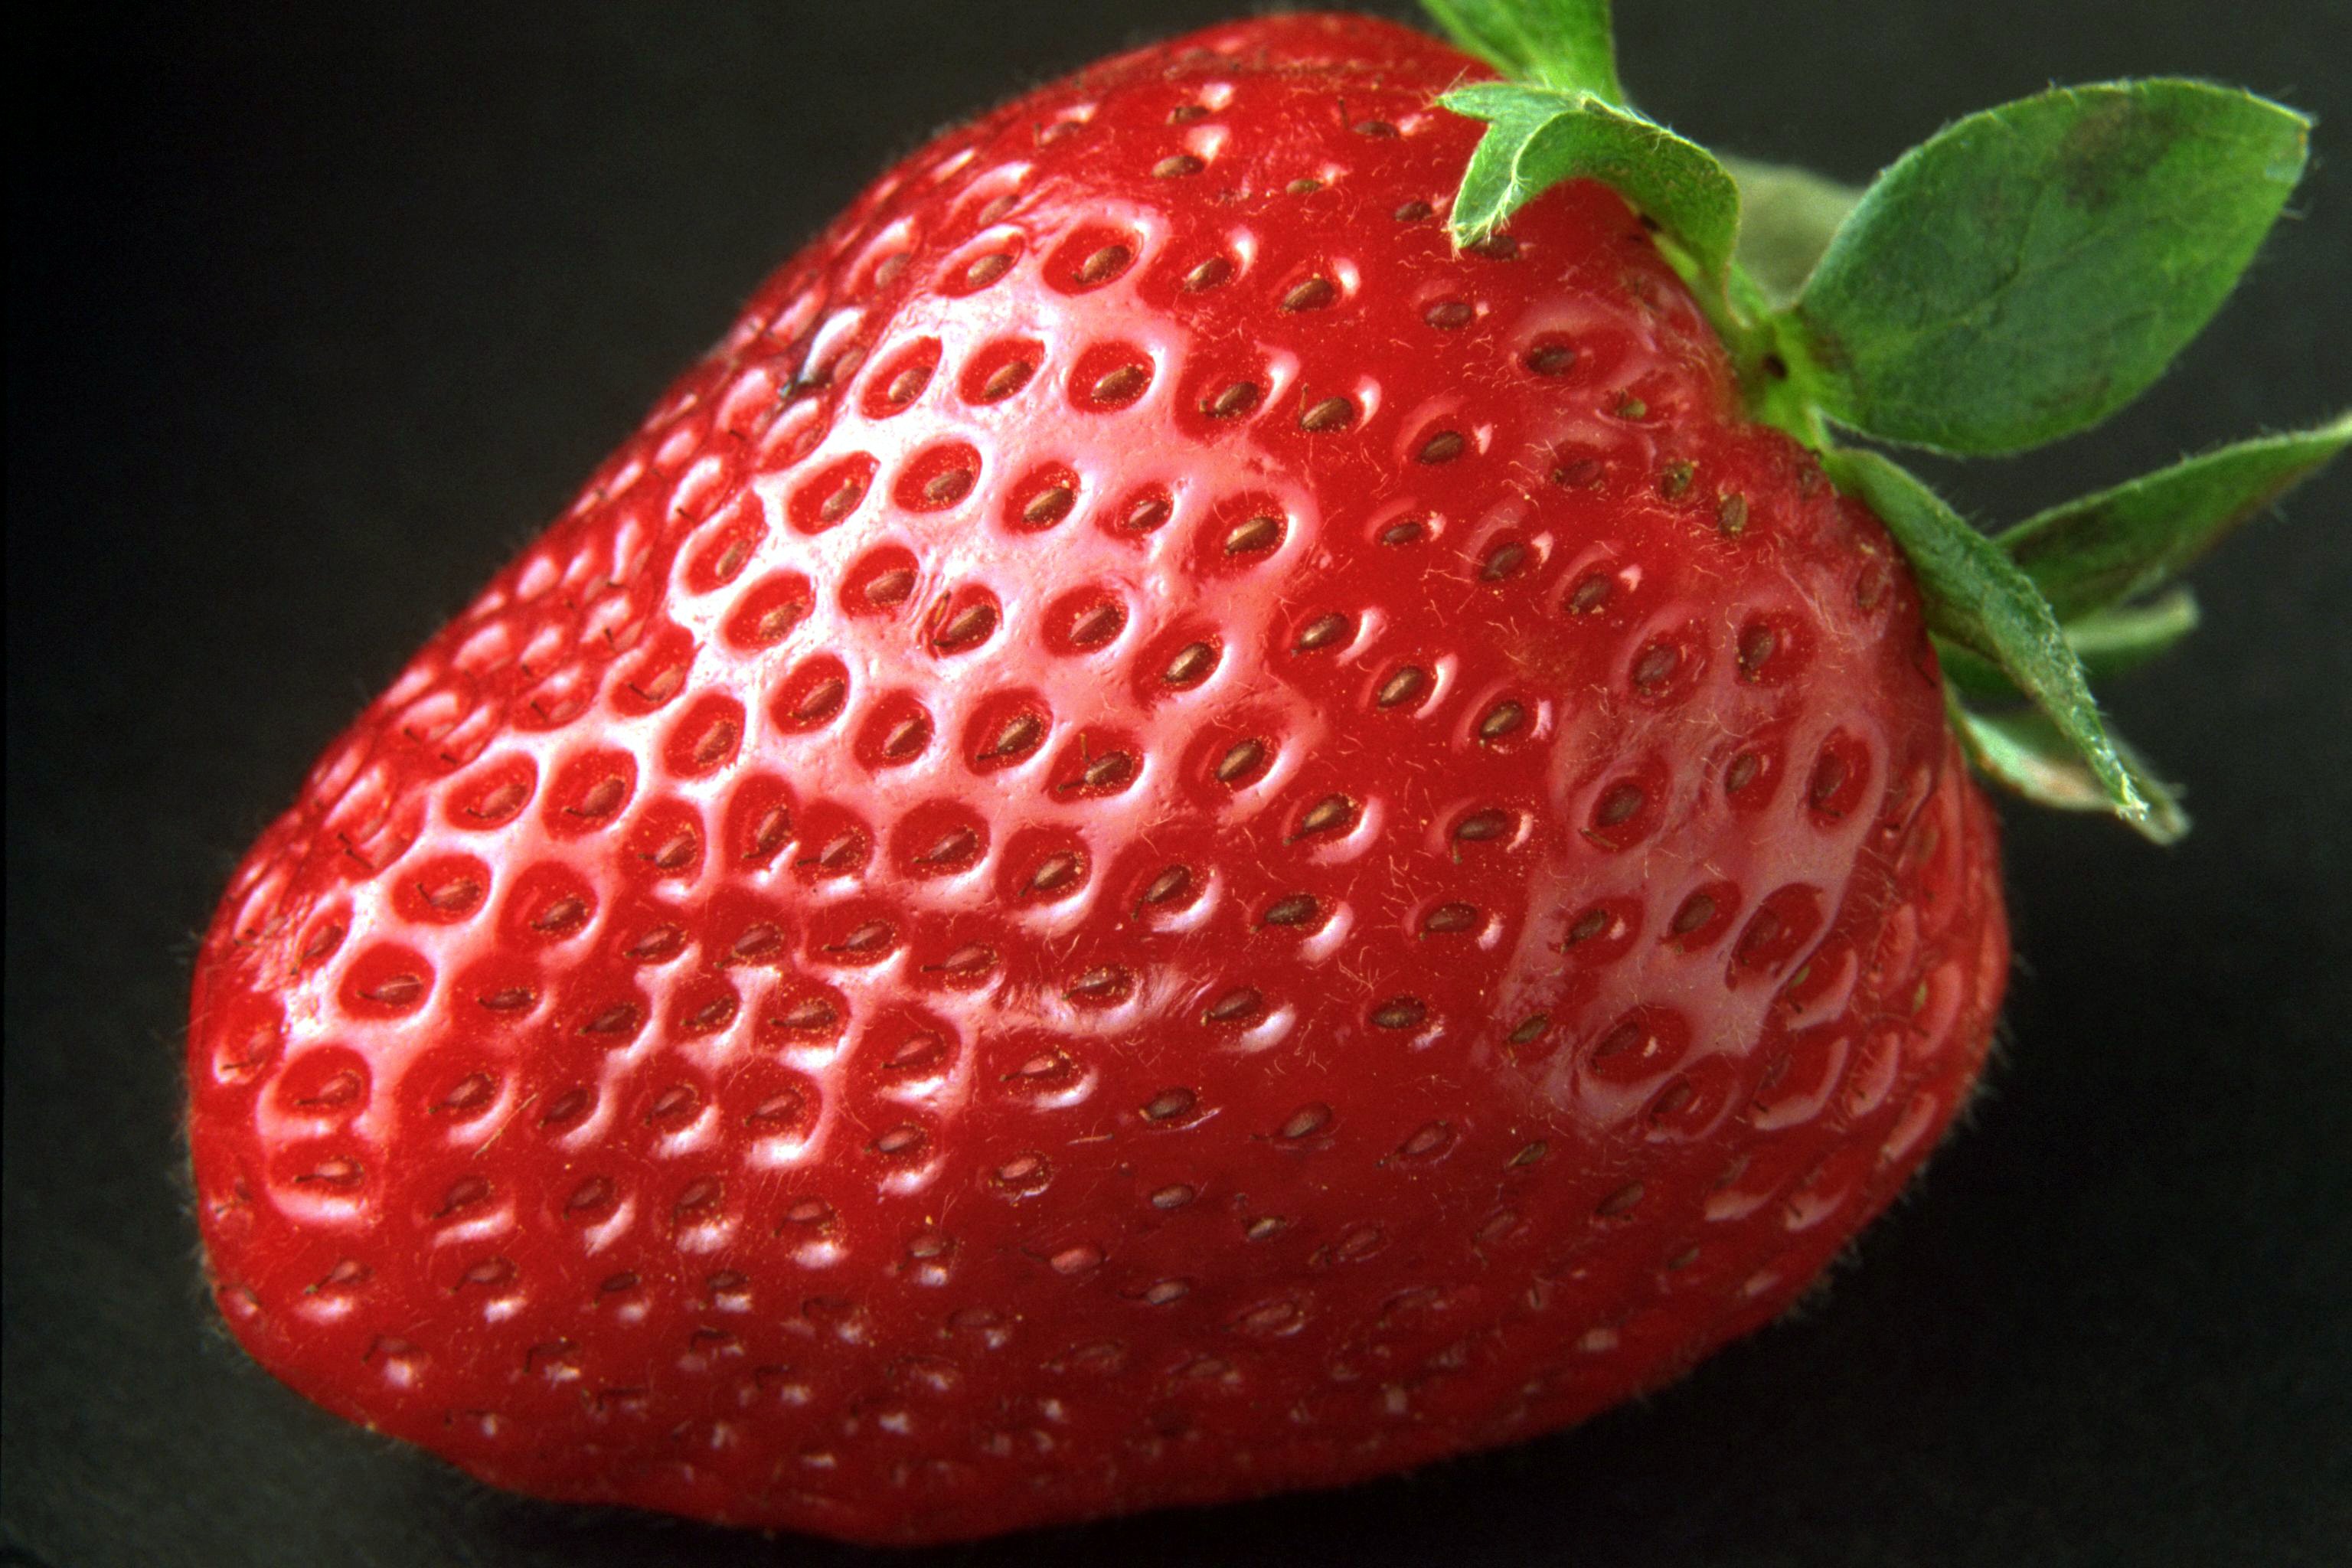
plant, fruit, sweet, food, red, produce, delicious, strawberry, strawberries